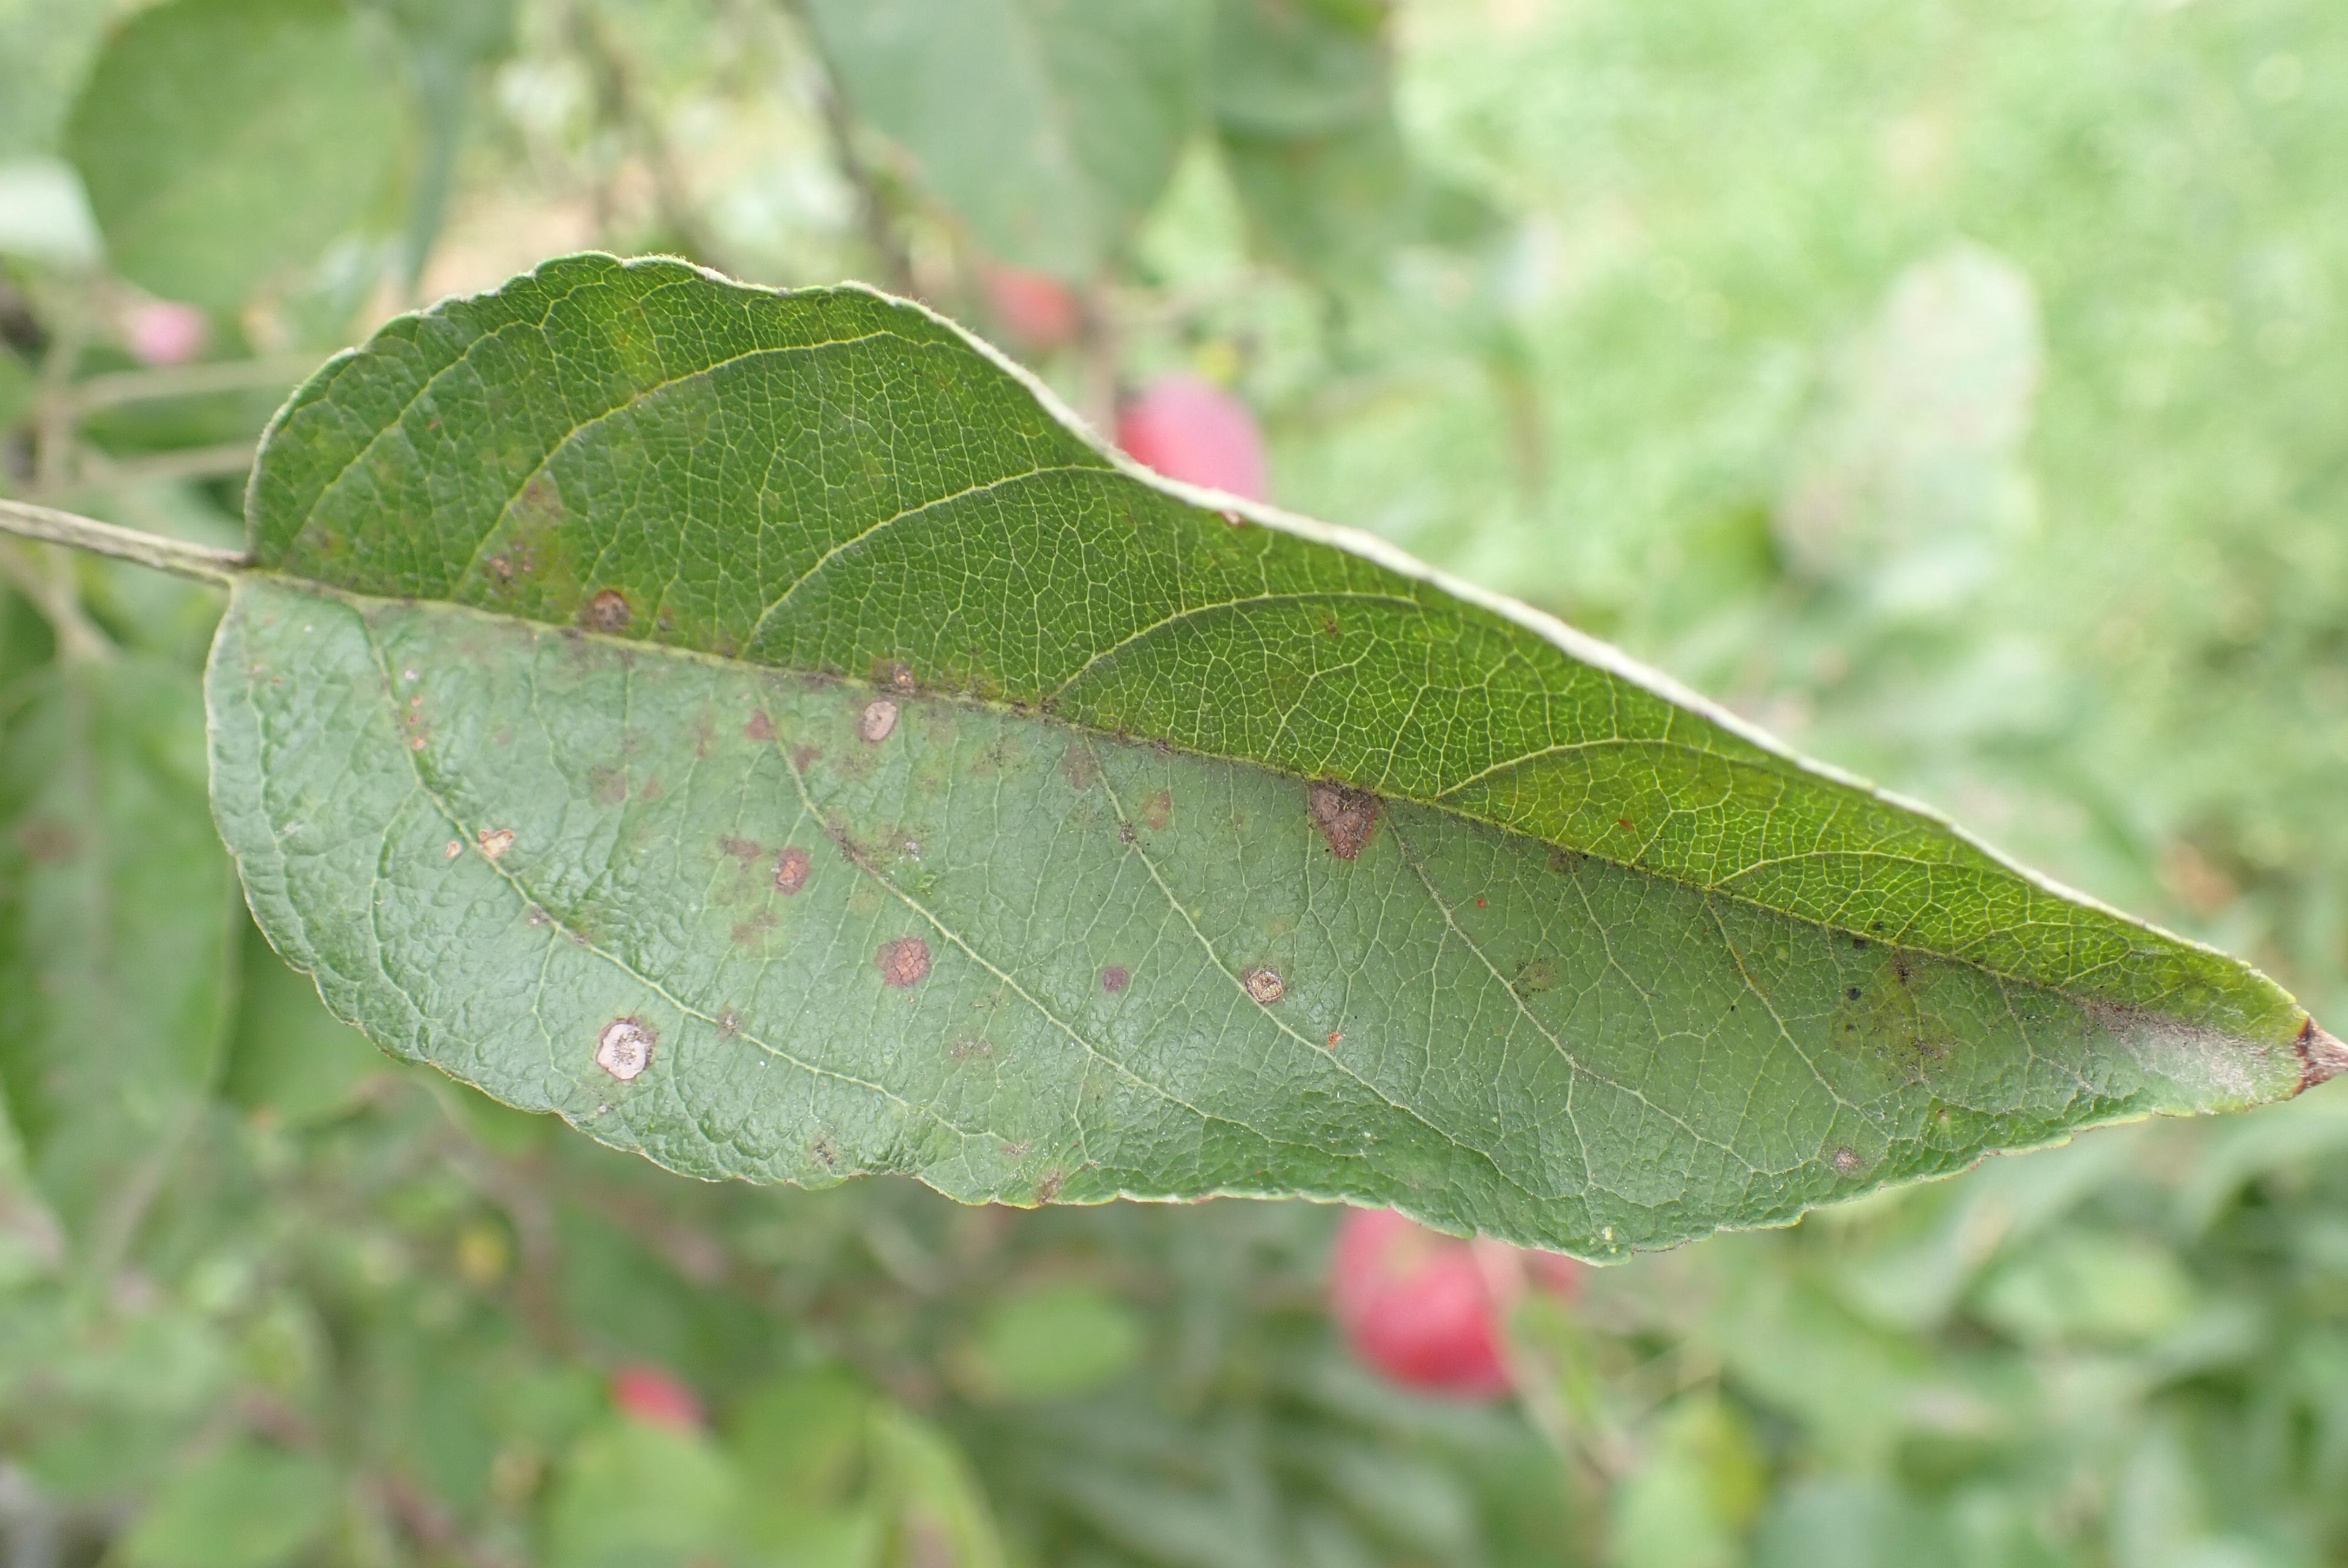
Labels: complex